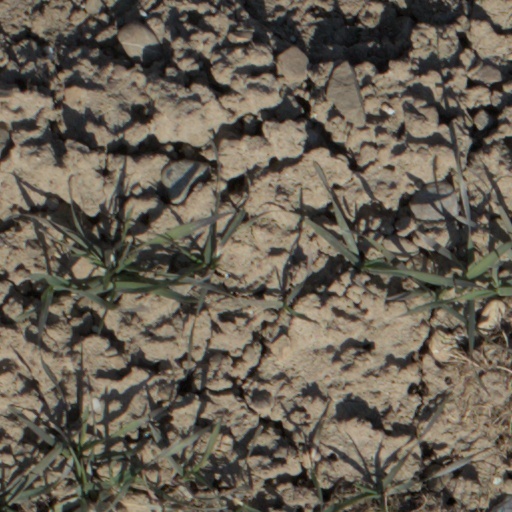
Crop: wheat